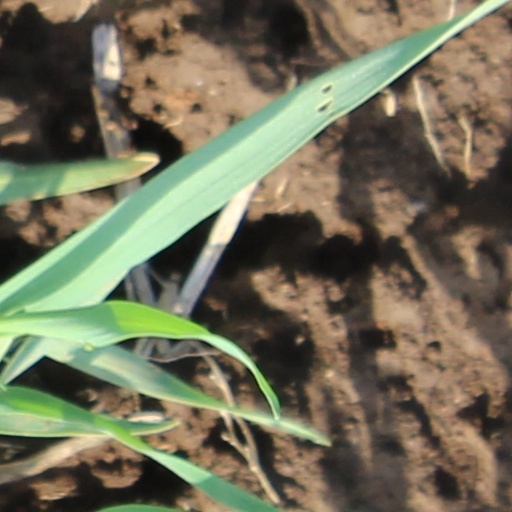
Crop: wheat